Thought

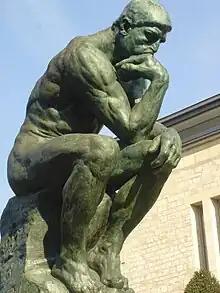
"The Thinker" by Auguste Rodin (1840–1917) in the garden of the Musée Rodin, Paris

In their most common sense, the terms thought and thinking refer to cognitive processes that can happen independently of sensory stimulation. Their most paradigmatic forms are judging, reasoning, concept formation, problem solving, and deliberation. But other mental processes, like considering an idea, memory, or imagination, are also often included. These processes can happen internally independent of the sensory organs, unlike perception. But when understood in the widest sense, any mental event may be understood as a form of thinking, including perception and unconscious mental processes. In a slightly different sense, the term "thought" refers not to the mental processes themselves but to mental states or systems of ideas brought about by these processes.